Lilium

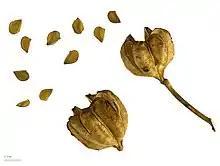
"Lilium candidum" seeds

Seeds ripen in late summer. They exhibit varying and sometimes complex germination patterns, many adapted to cool temperate climates.